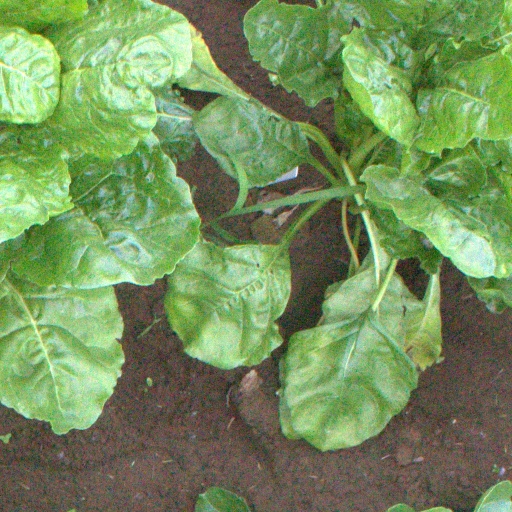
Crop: sugar beet